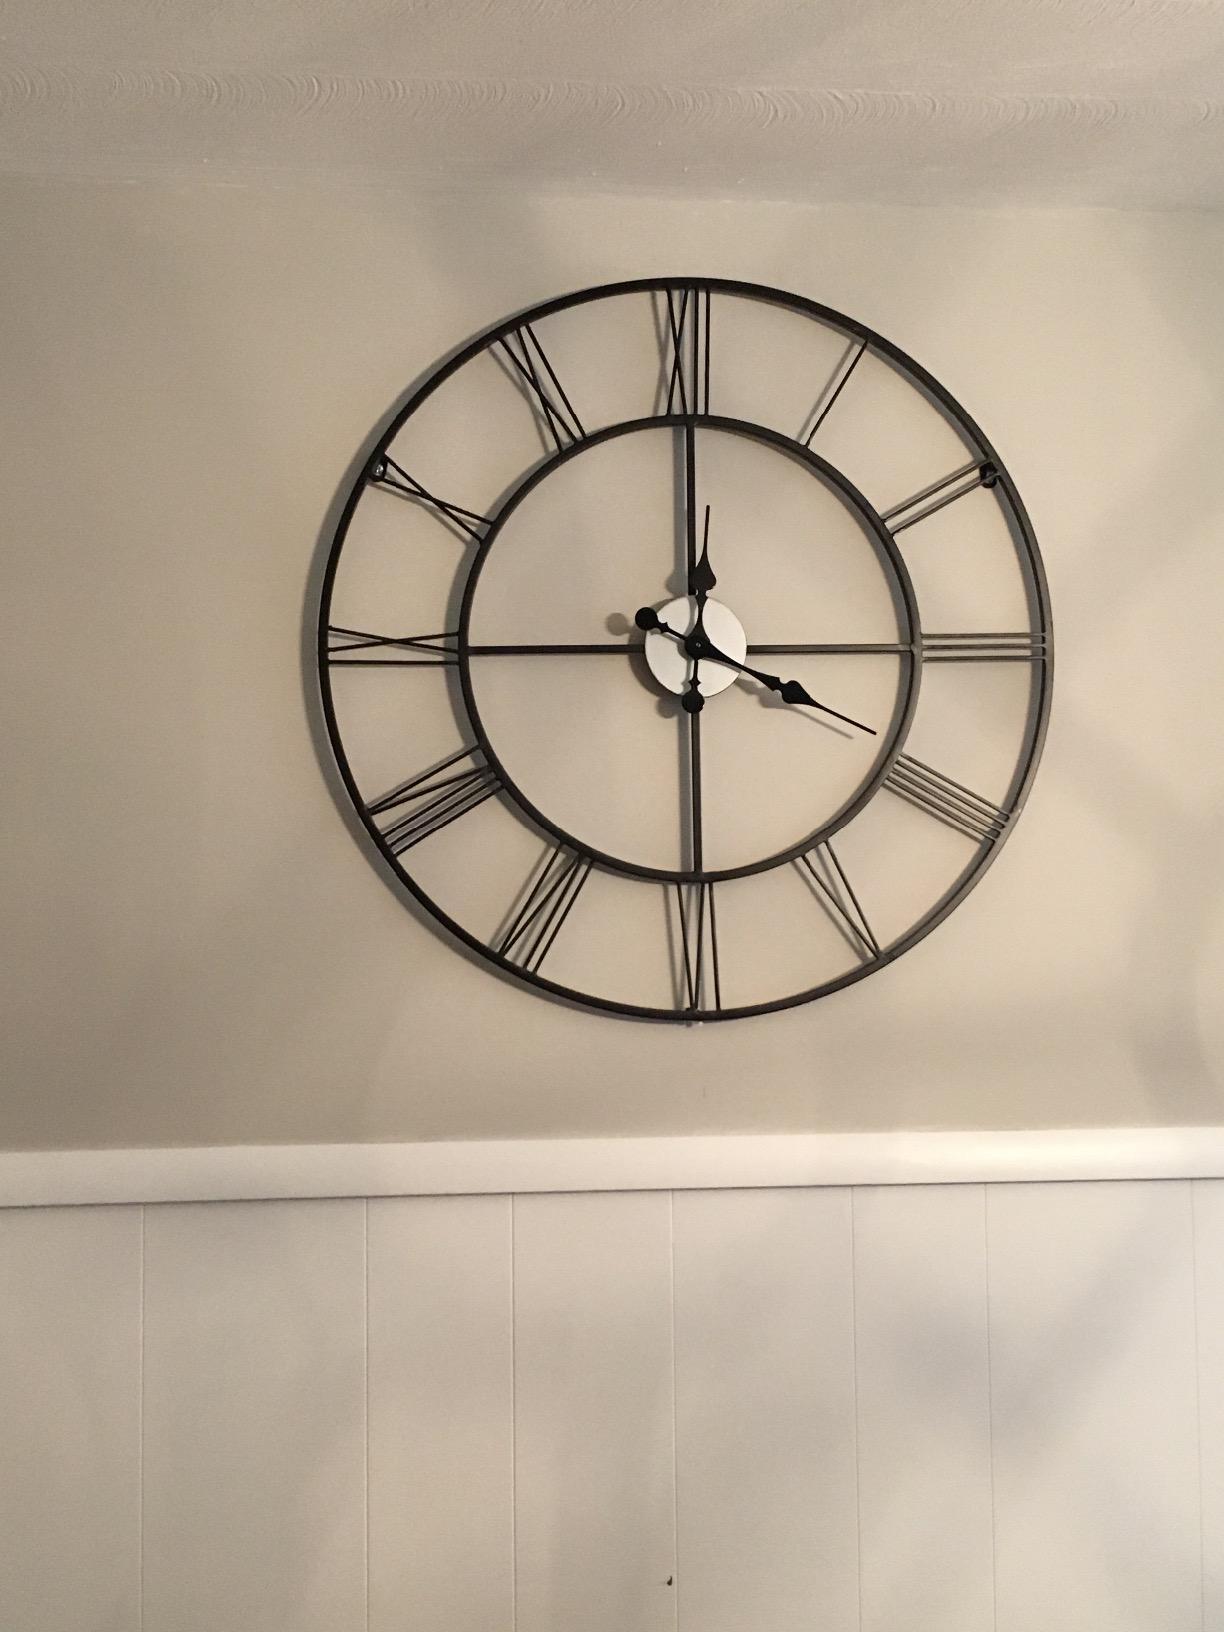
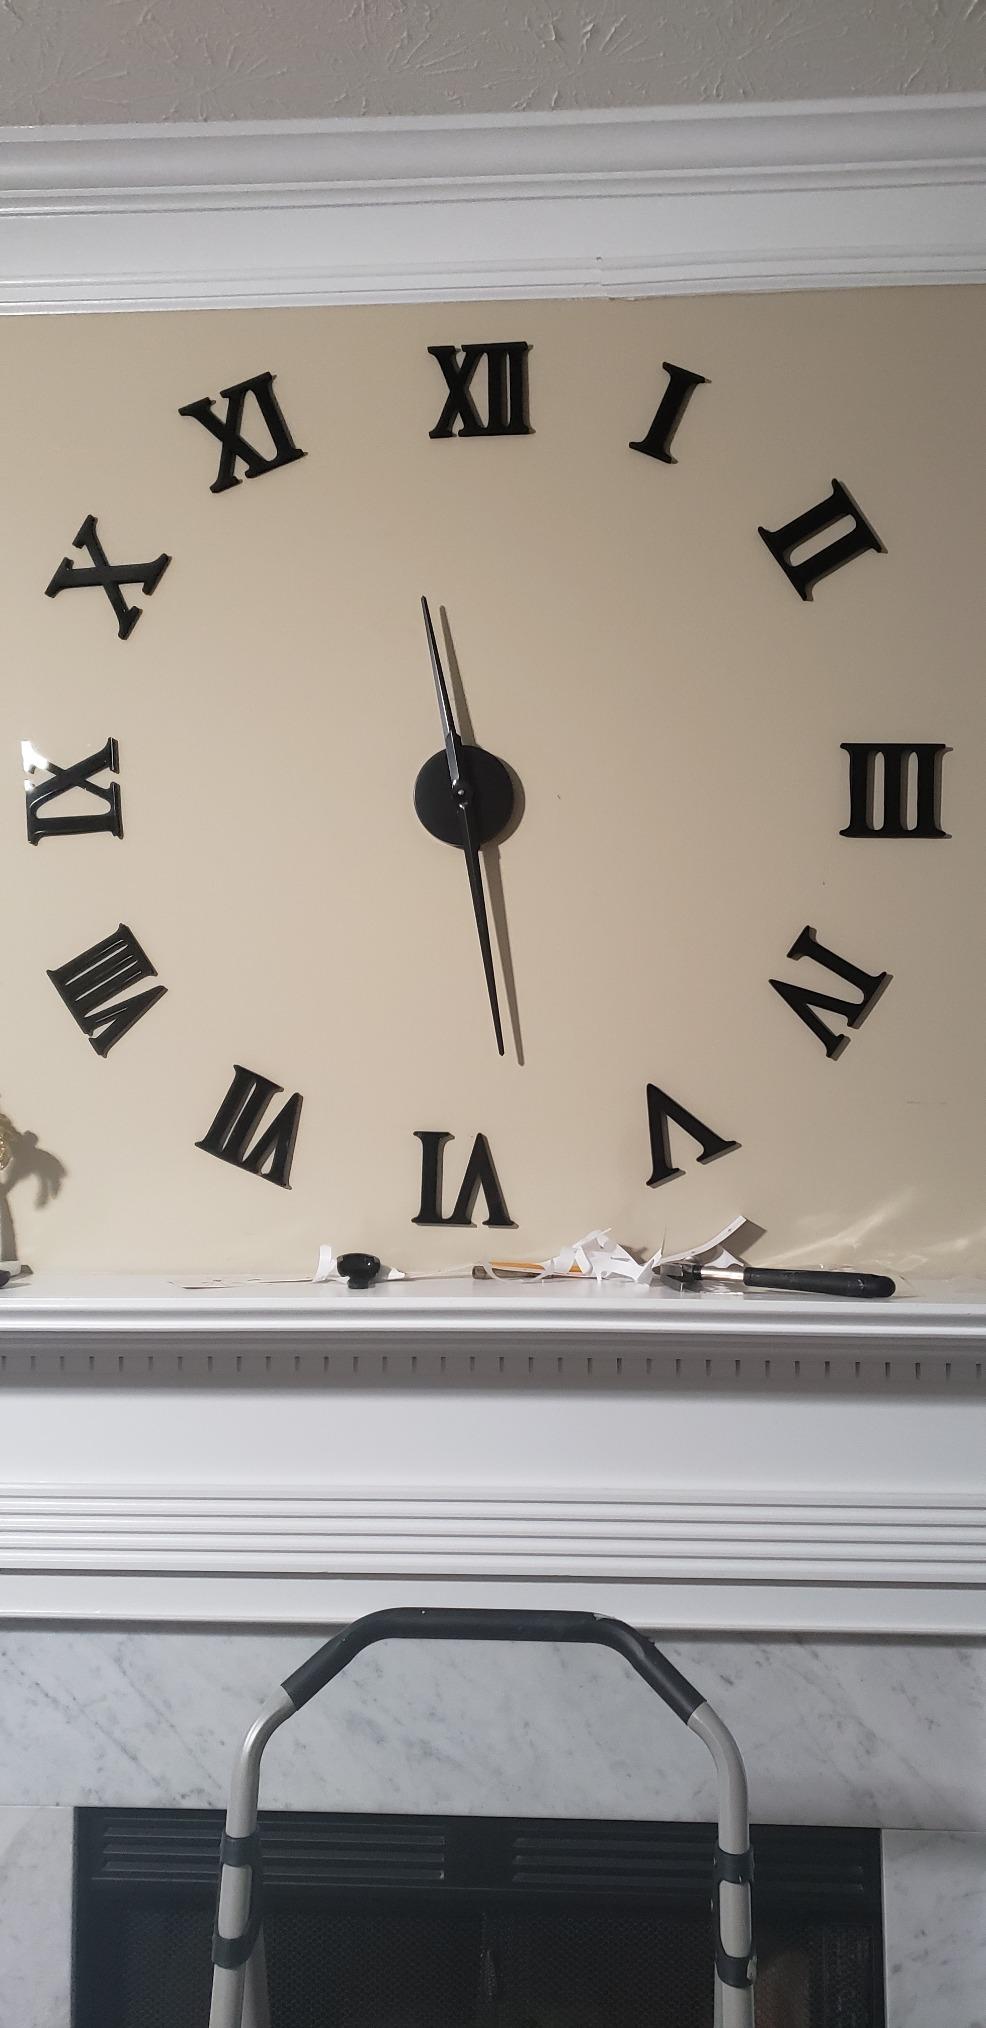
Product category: clock
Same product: no